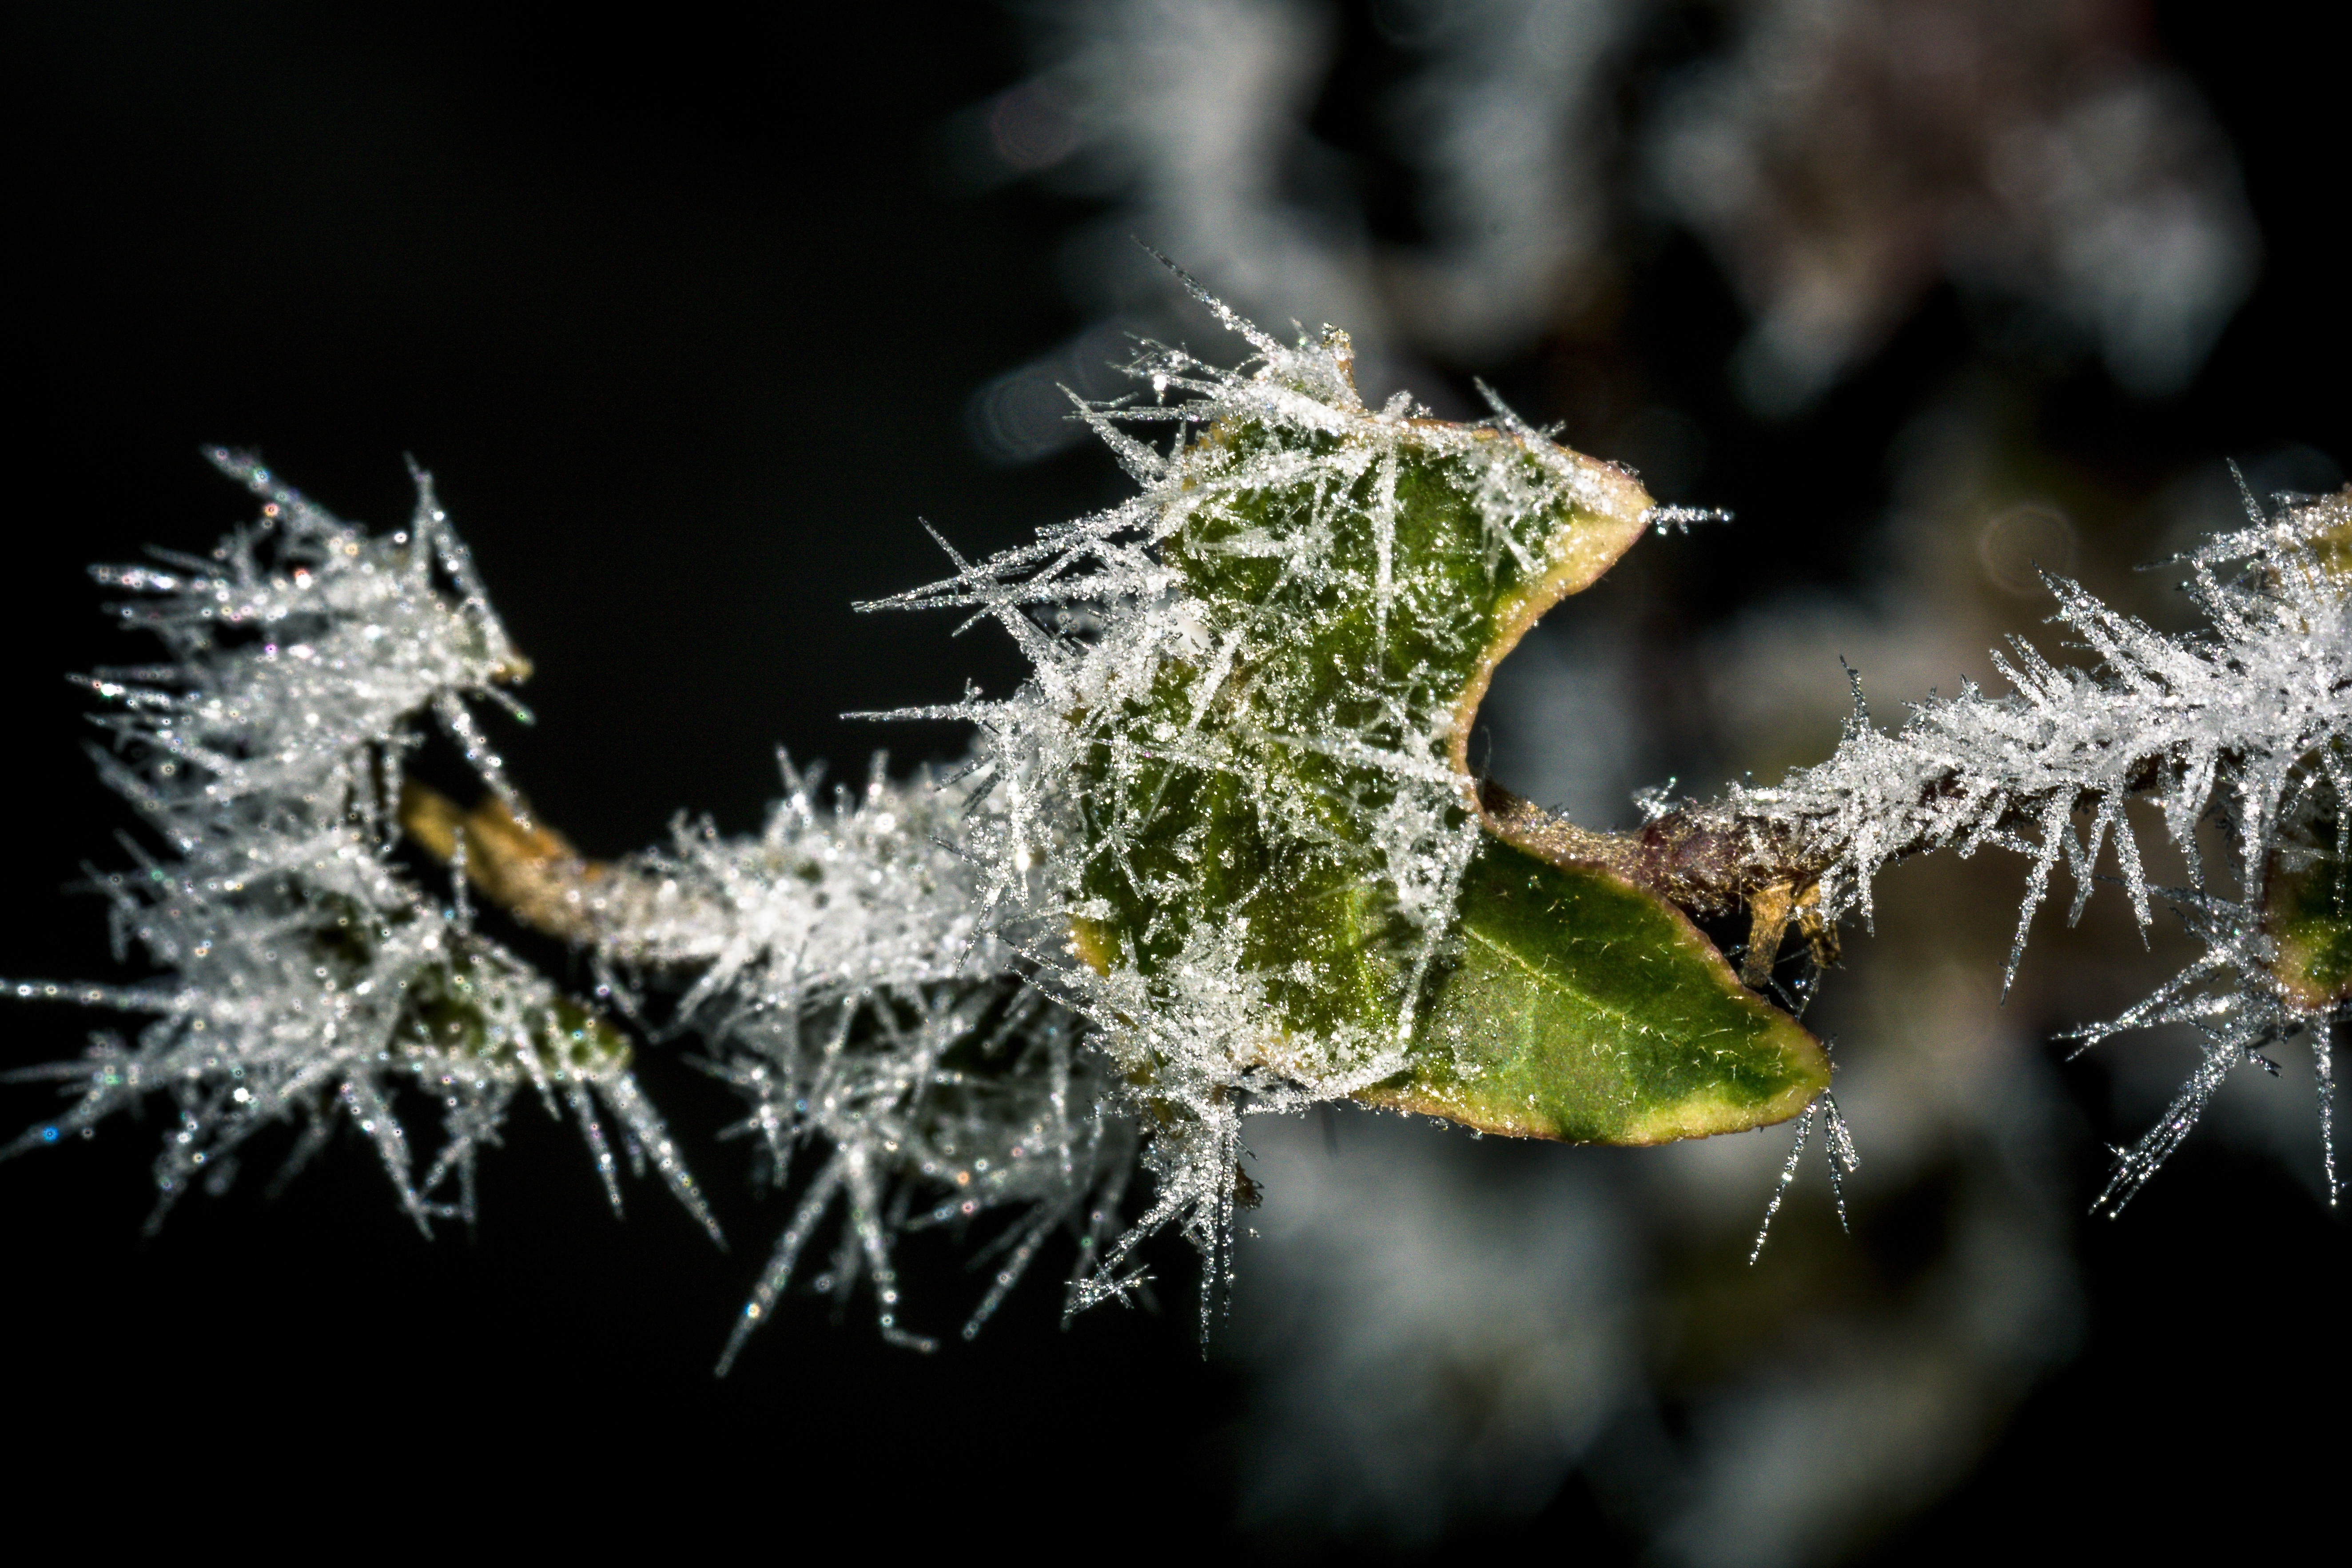
tree, nature, branch, cold, winter, dew, plant, photography, leaf, flower, frost, ice, flora, fauna, invertebrate, twig, close up, leaves, iced, icy, mood, winter magic, moisture, macro photography